Kawasaki W175

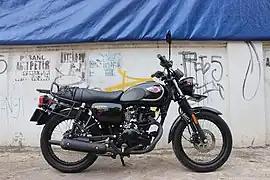

The Kawasaki W175 is a air-cooled four-stroke single-cylinder motorcycle made by Kawasaki since 2017. It is a retro styled, like the Kawasaki W series along with the Estrella (now called as W250), W650, and W800.